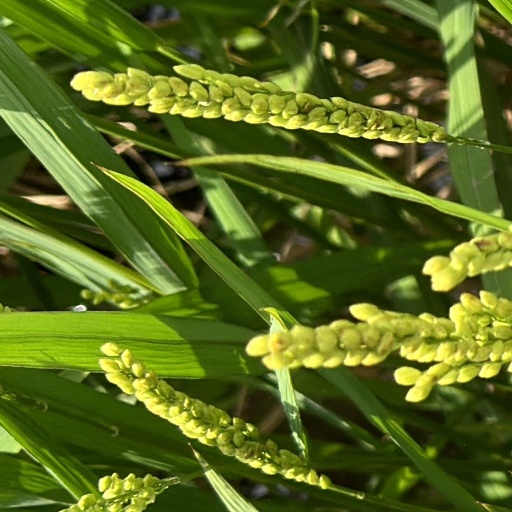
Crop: rice